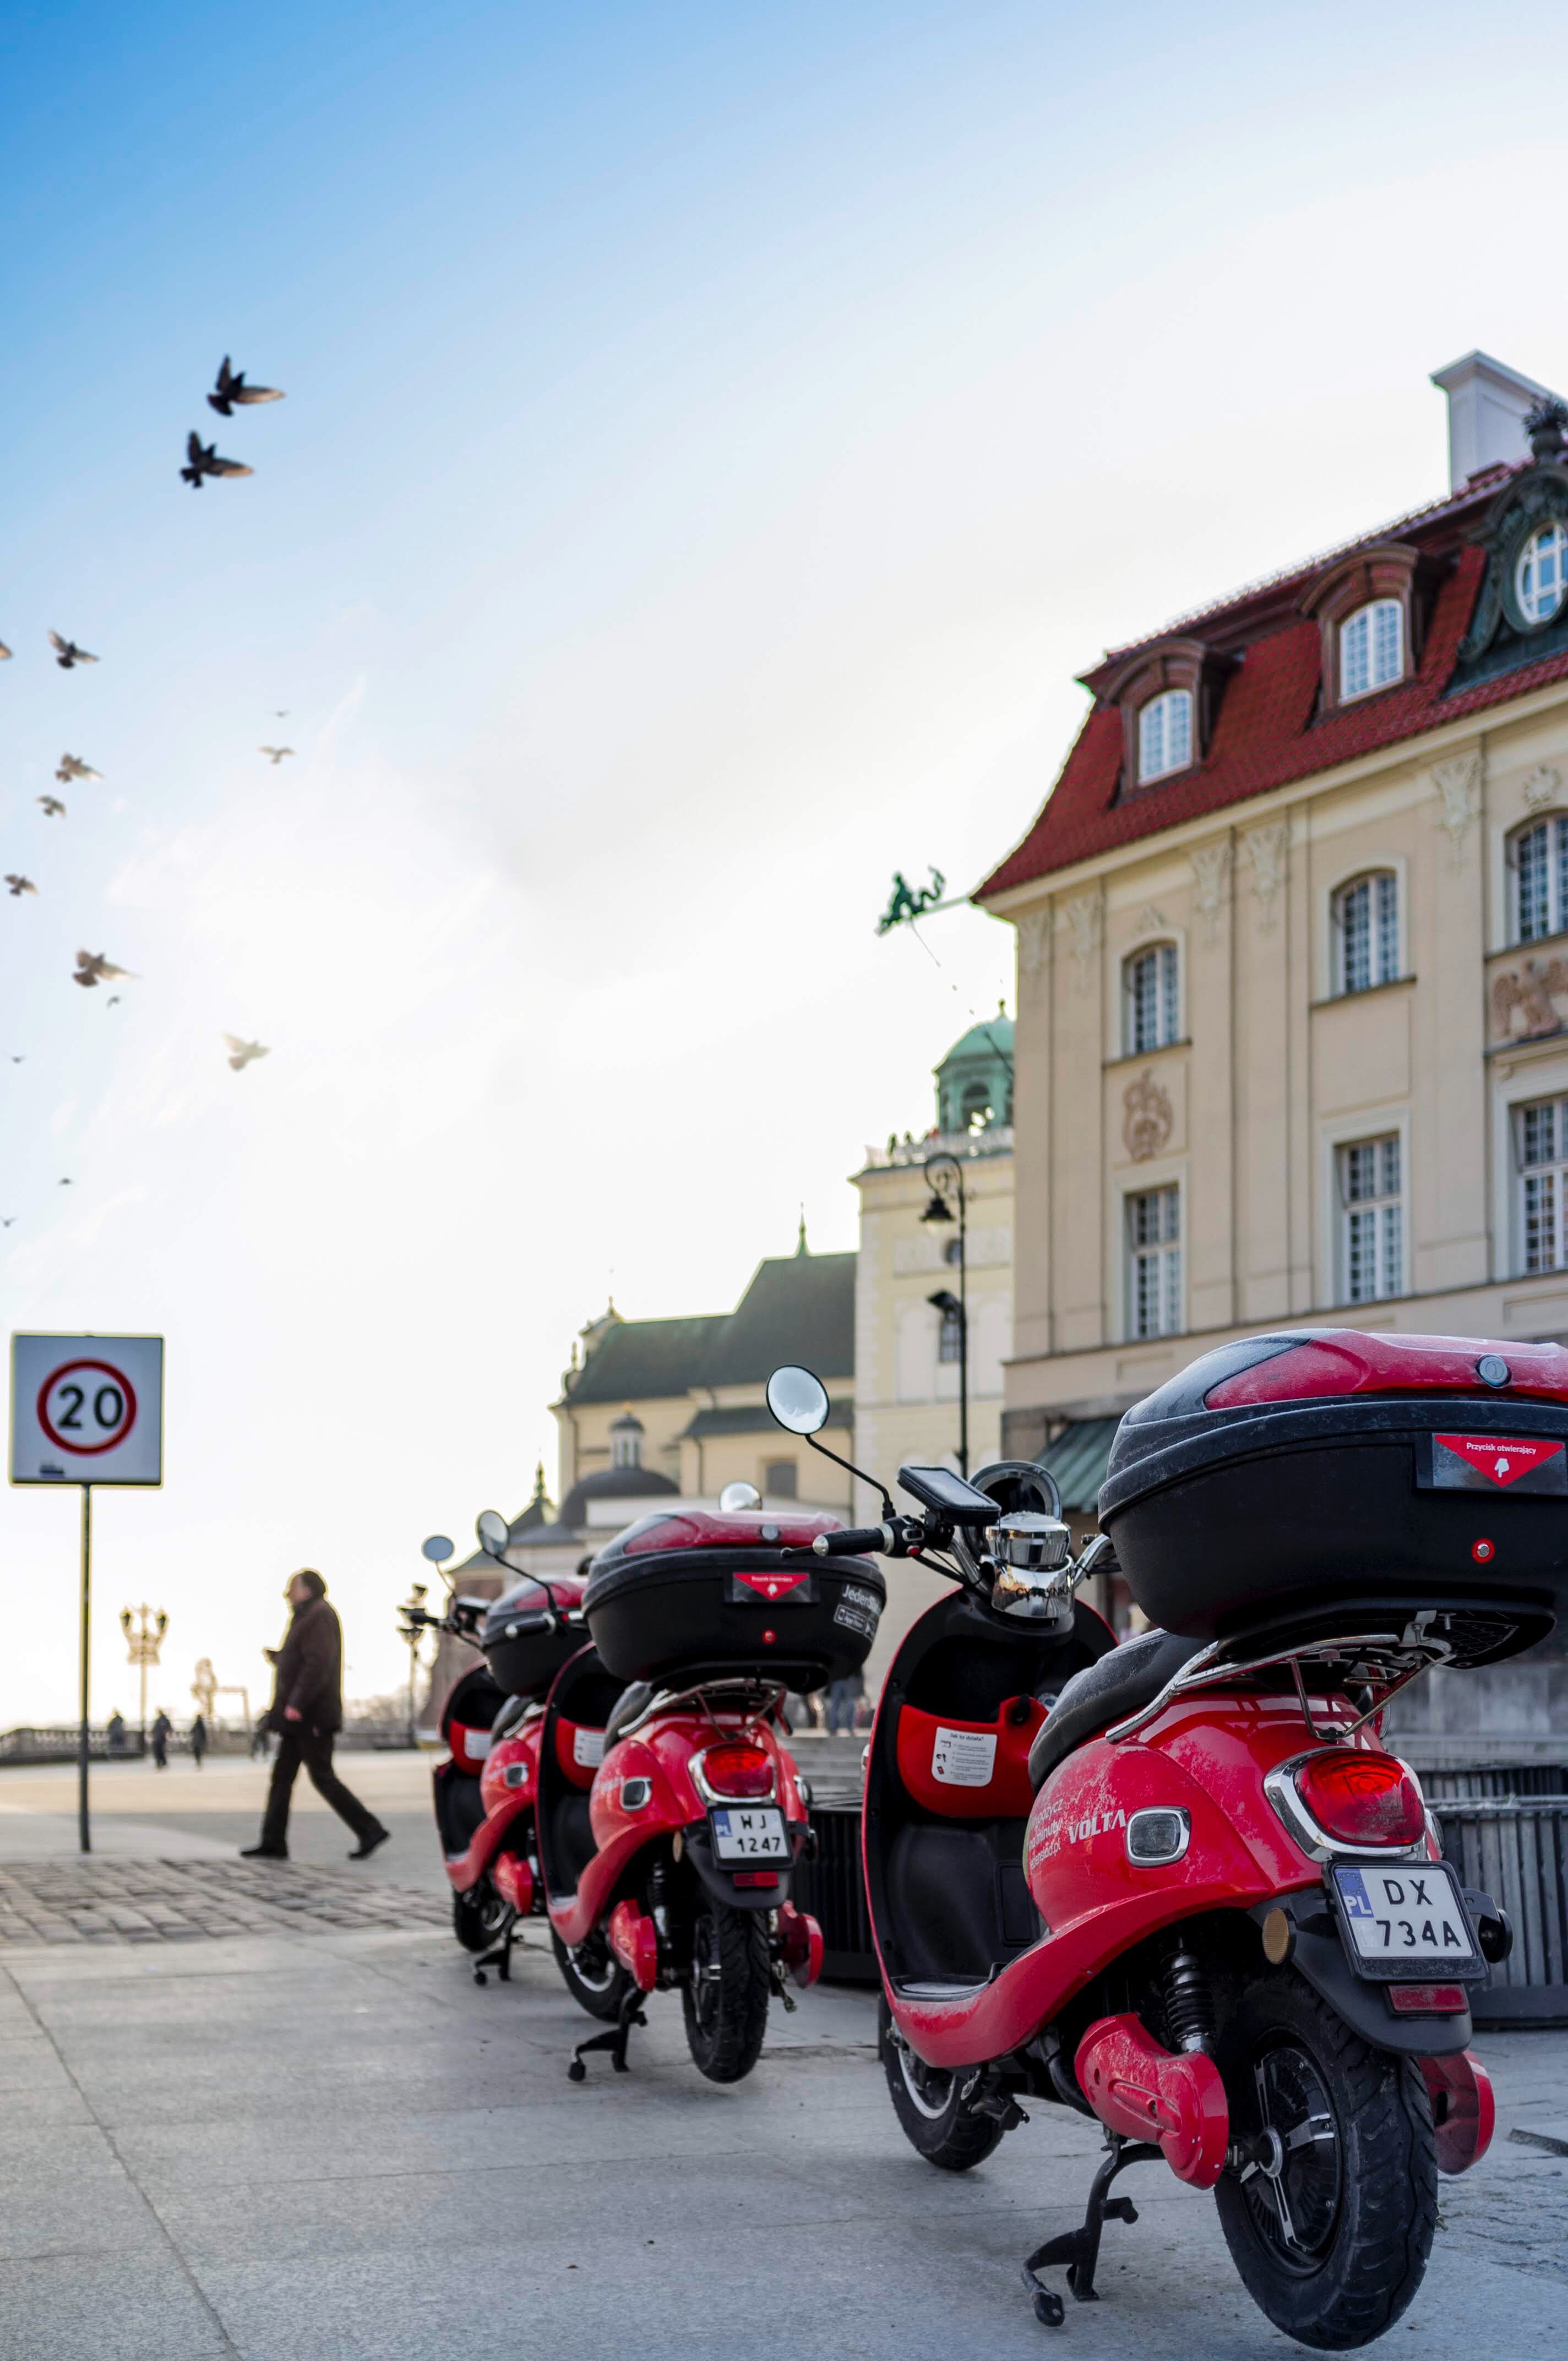
red, vehicle, motorcycle, scooter, transport, town, vespa, mode of transport, car, sky, automotive design, street, architecture, road, tourism, automotive lighting, city, vacation, motorcycling